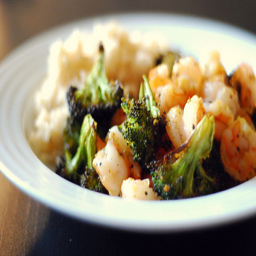
A white plate filled with vegetables sitting on a wooden table.
a plate filled with assorted veggies and meat
A shrimp and broccoli dish is served in a white bowl.
a close up of food on a plate on a table
The vegetables are sitting in the white bowl.